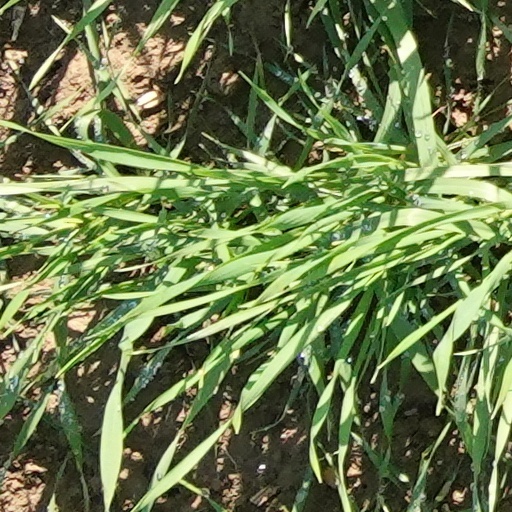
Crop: wheat